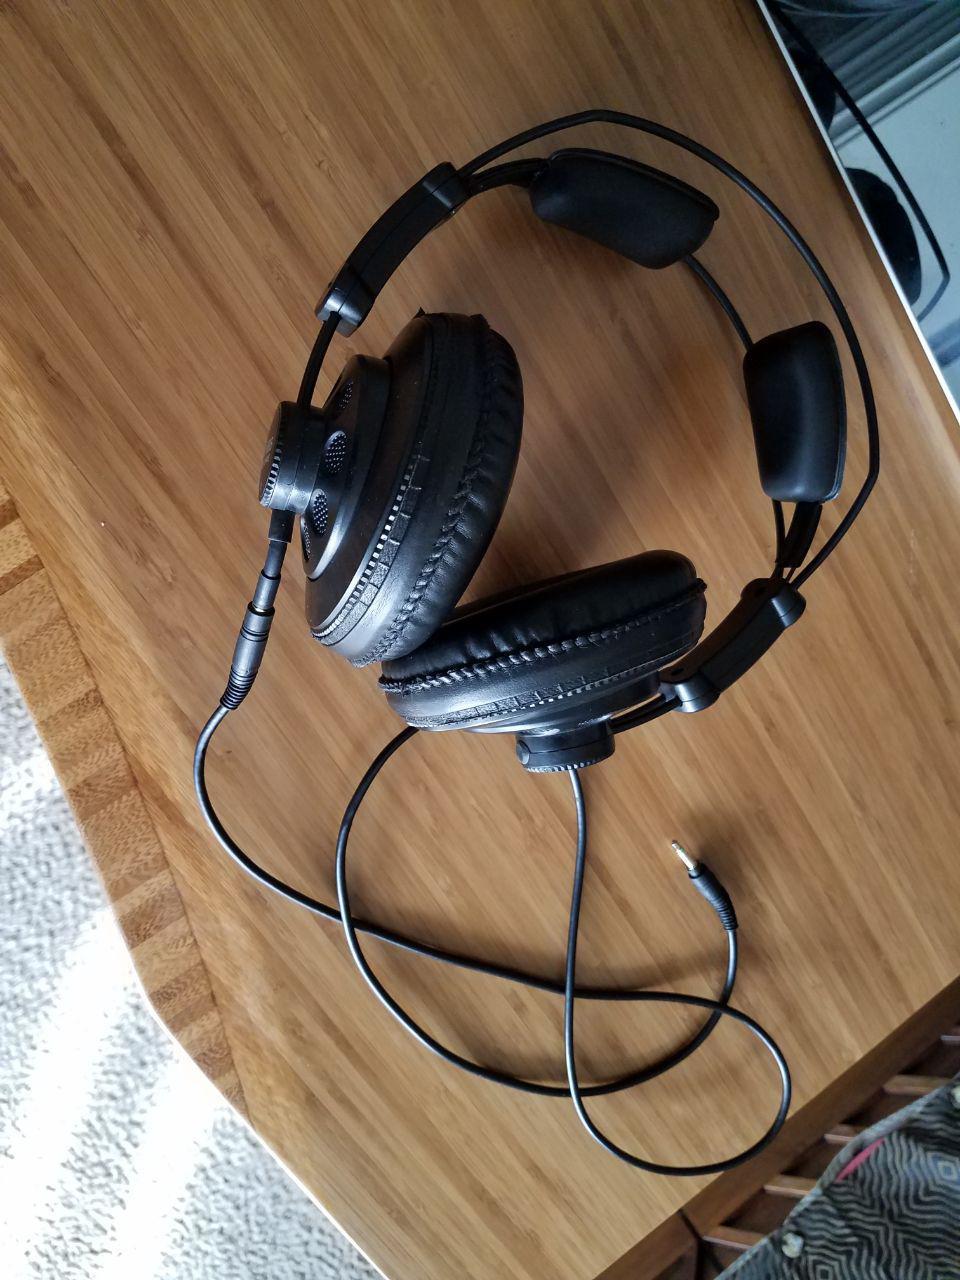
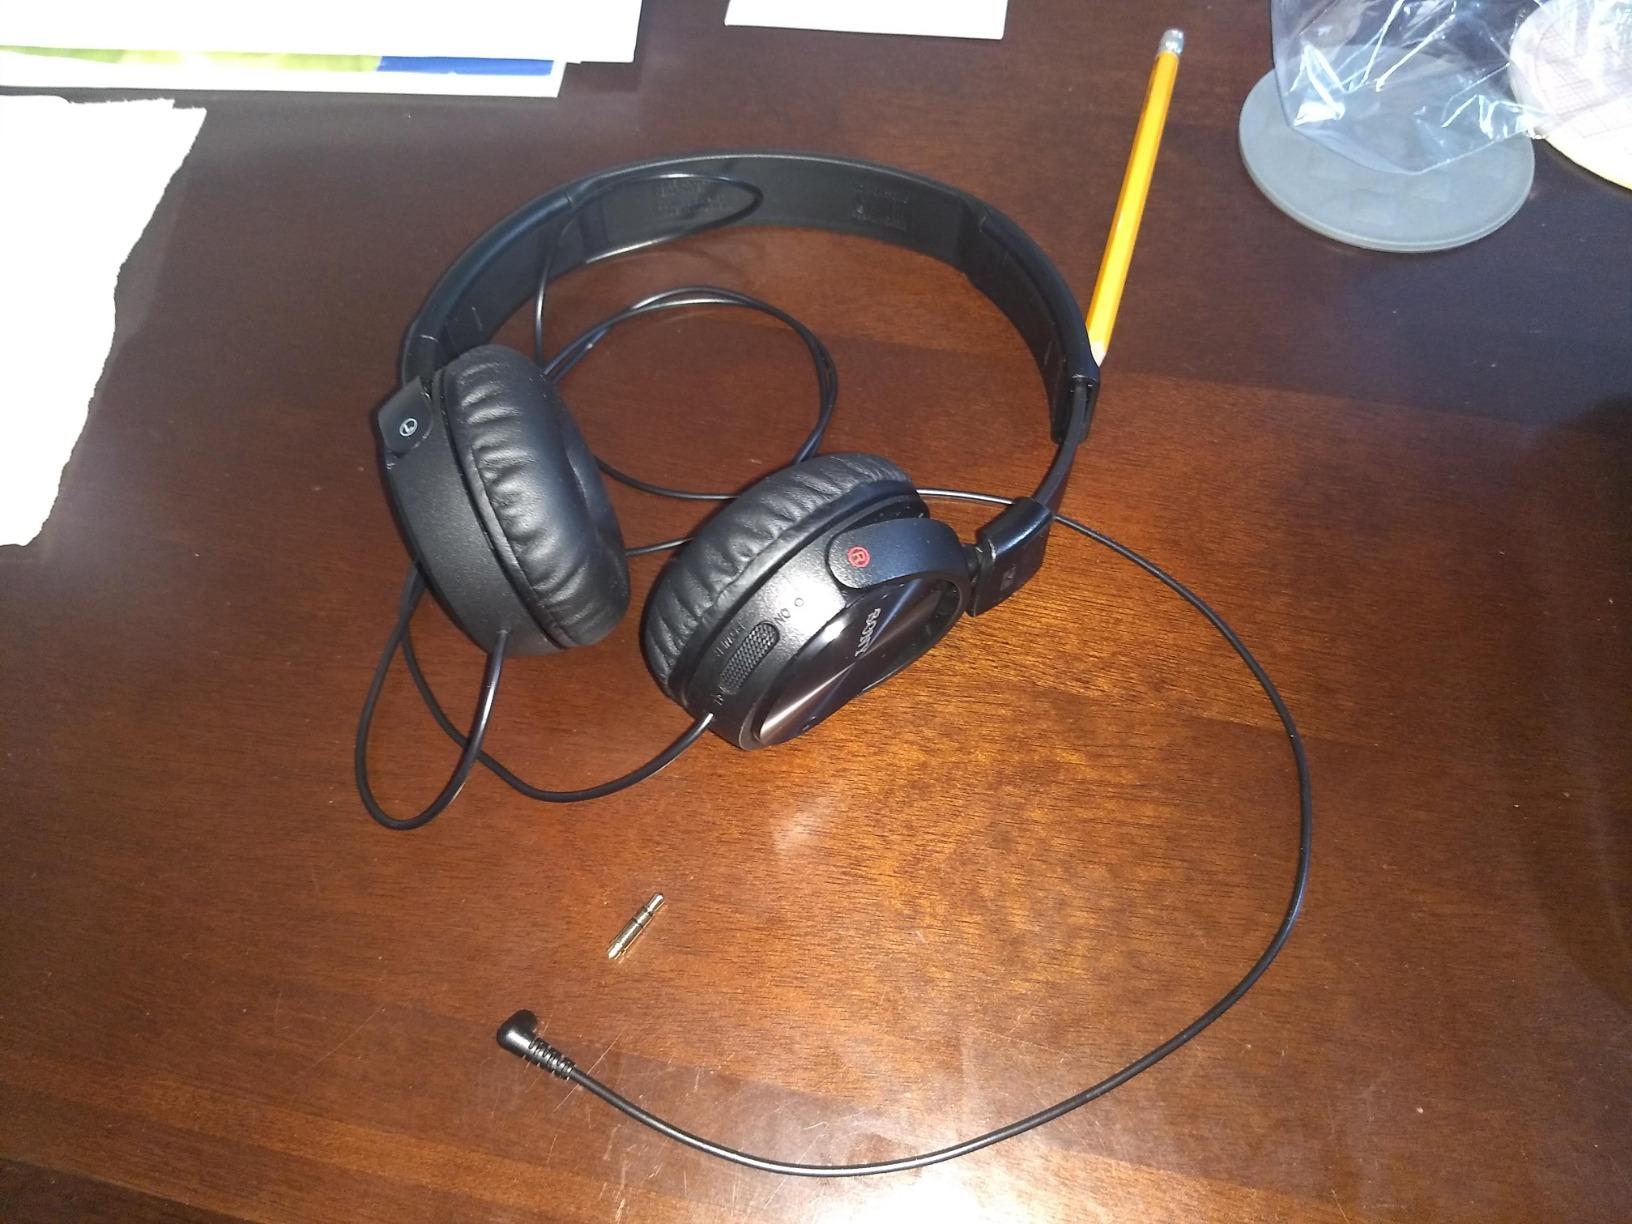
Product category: headphones
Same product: no